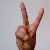
The image shows a hand gesture representing the letter 'V' in Indian Sign Language.